Trust in God and keep your powder dry

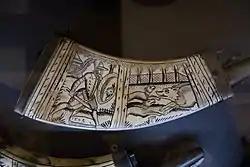
A 17th-century powder horn

"Trust in God and keep your powder dry" is a maxim attributed to Oliver Cromwell, but whose first appearance in print was in 1834 in the poem "Oliver's Advice" by William Blacker, with the words "Put your trust in God, my boys, and keep your powder dry!" The poem is a dramatic representation of Cromwell addressing his army during the invasion of Ireland. Edward Hayes, who edited the anthology in which the work first appeared, calls it a "well-authenticated anecdote of Cromwell".